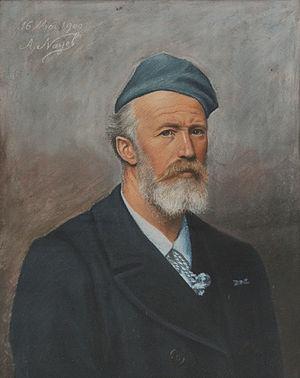
Portrait Auguste Nayel
Auguste François Joseph Nayel, né le 16 mai 1845 à Lorient et mort dans la même ville le 16 mars 1909, est un sculpteur français.
Le lycée Dupuy-de-Lôme est un établissement français d'enseignement secondaire et supérieur, situé au 4, rue Jean Le Coutaller à Lorient. C'est le plus ancien établissement secondaire de Lorient. Institution municipale en 1822, collège municipal en 1823, il ouvre en 1824 une classe préparatoire au concours d'entrée au Collège royal de la Marine. Il va dès lors former un grand nombre de futurs amiraux et vice-amiraux. Collège royal en 1833, collège d'Aumale en 1842, lycée impérial en 1863, lycée de Lorient en 1870, il prend son nom actuel en 1922.